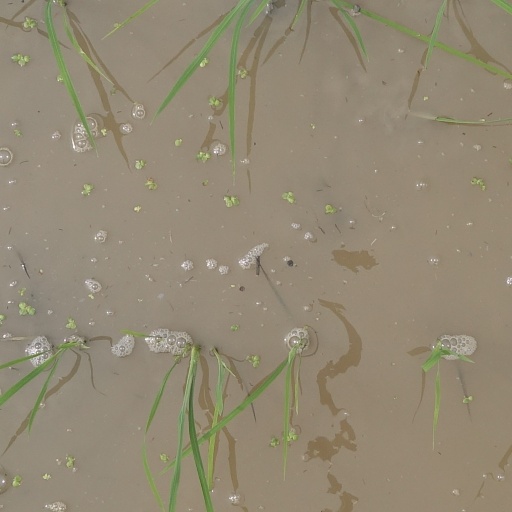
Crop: rice